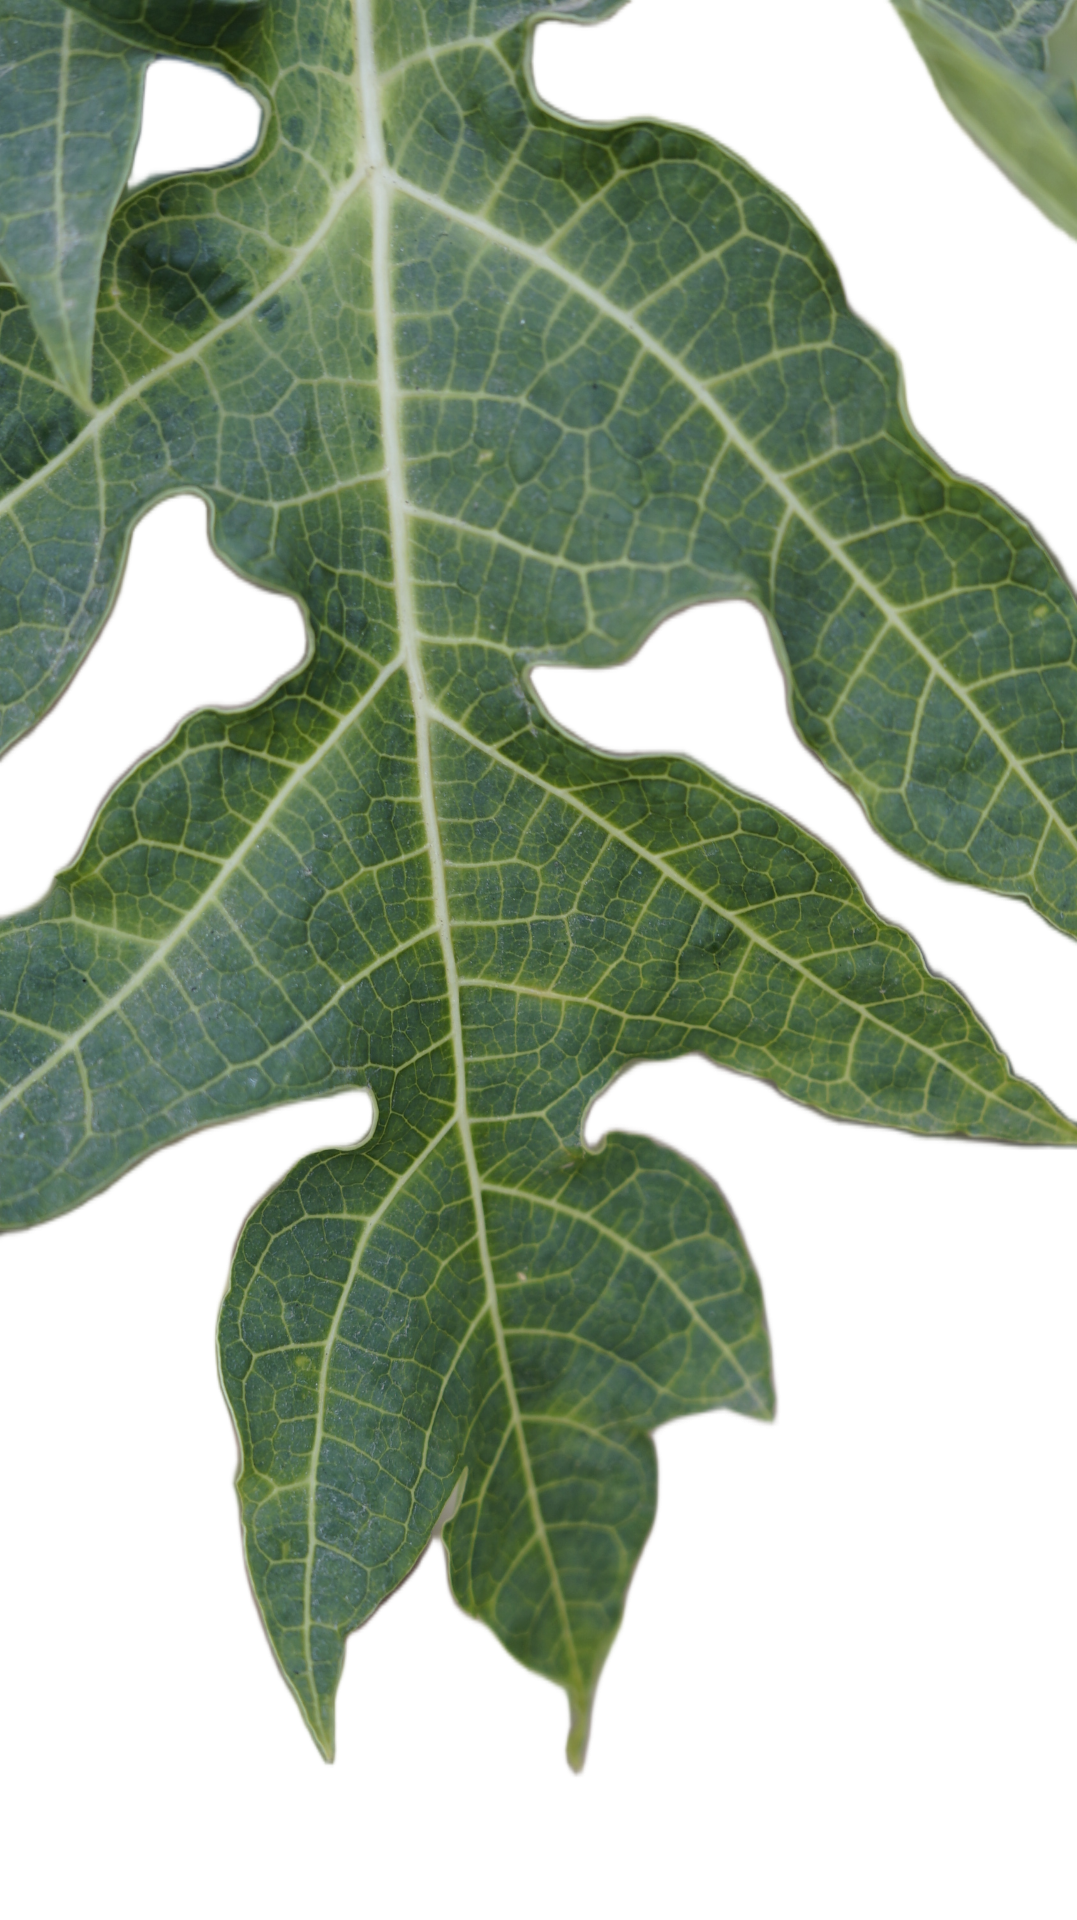
Crop: Papaya
Label: Curled_Yellow_Spot